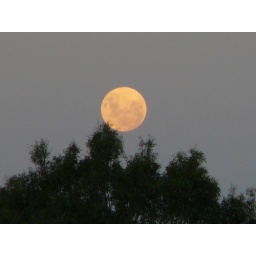
Bringing the boys home we had to keep pulling over so Fish &amp;amp; I could photograph the moon.